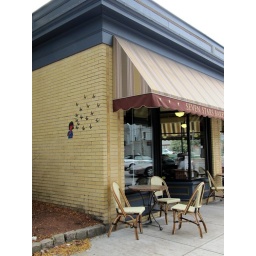
on Broadway. Hard to pass by without dreaming of spending the day outside with a book and a cup of coffee.